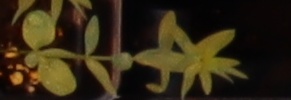
Label: Flax